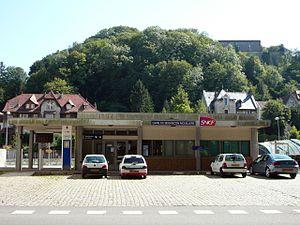
La gare de Besançon-Mouillère est une gare ferroviaire française de la ligne de Besançon-Viotte au Locle-Col-des-Roches, située sur le territoire de la commune de Besançon, dans le département du Doubs, en région Bourgogne-Franche-Comté.
Les Chaprais est l'un des quatorze quartiers de la ville de Besançon en France. Situé au nord-est du centre-ville, il s'est développé à partir de la seconde moitié du XIXᵉ siècle et compte 15 614 habitants en 2014, ce qui en fait un des quartiers les plus peuplés de la ville. Ses habitants sont appelés les Chapraisiens.